Cetacea

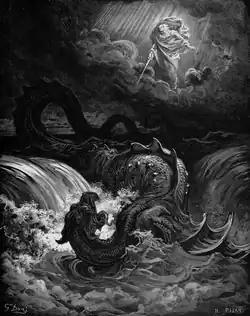
"Destruction of Leviathan"; engraving by Gustave Doré, 1865

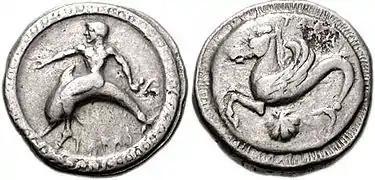
Silver coin with Taras riding a dolphin

Stone Age petroglyphs, such as those in Roddoy and Reppa (Norway), and the Bangudae Petroglyphs in South Korea, depict them. Whale bones were used for many purposes. In the Neolithic settlement of Skara Brae on Orkney sauce pans were made from whale vertebrae. The whale was first mentioned in ancient Greece by Homer. There, it is called Ketos, from which was derived the Roman word for whale, Cetus. In the Bible especially, the leviathan plays a role as a sea monster. The prophet Jonah, on his flight from the city of Nineveh, is swallowed by a whale.